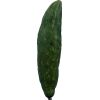
Label: Cucumber 3